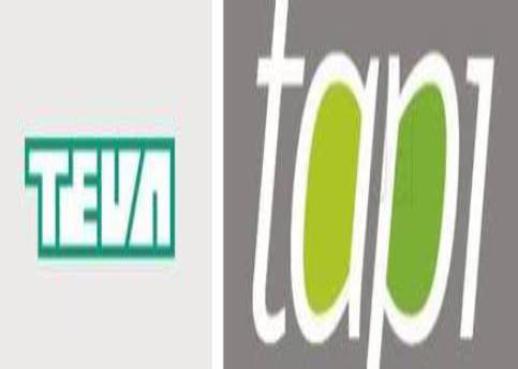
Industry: Others